Ferdinand Elsbach

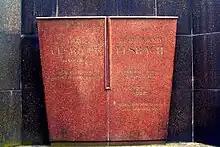
Plaques for Ferdinand and Ida Elsbach at the Jewish cemetery

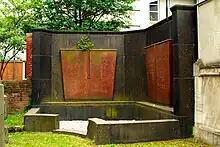
Tomb of the Elsbach and Frank families designed by Wilhelm Mackensen

After his death in 1931, Elsbach's widow Ida, née Rosenberg (born 15 February 1871) was persecuted and murdered by the Nazis because of her Jewish heritage. She was deported to the Theresienstadt Ghetto in 1942 where she died just 10 days later. A Stolperstein (literally 'stumbling stone' and metaphorically 'stumbling block') was laid for Ida on 23 September 2010.